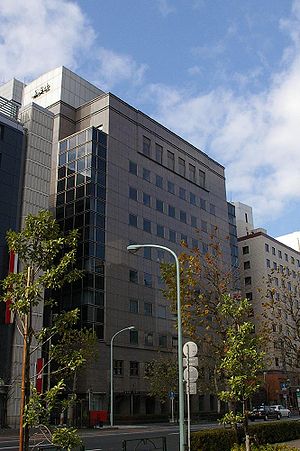
Chiyoda (Tokyo) / Økonomi
Shueishas hovedkvarter
Chiyoda er en af Tokyos bydistrikter. På Engelsk kaldes den for Chiyoda City. Pr. oktober 2007 havde Chiyoda 45.543 indbyggere og en befolkningstæthed på 3.912 indbyggere pr. km² og dermed det mindst befolkede af de 23 bydistrikter. Det totale areal er på 11,64 km², hvor af Kejserpaladset Kokyo dækker 12%.